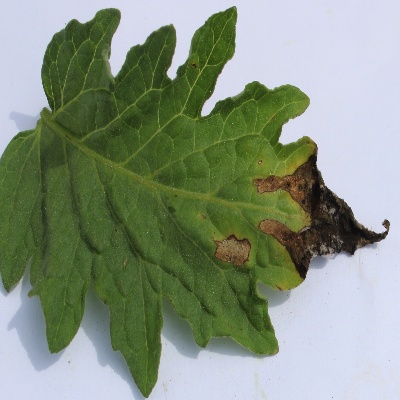
Crop: Tomato
Condition: leaf blight